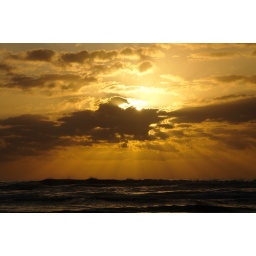
God Beams and clouds over ocean at sunrise on Daytona Beach